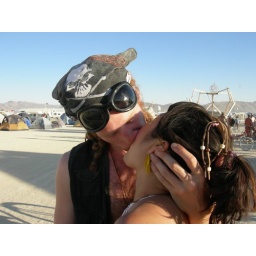
in black rock city